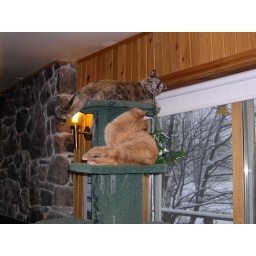
Christmas cats in Christmas Cat tree